Rock Rail

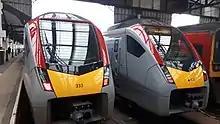
A pair of Class 755 multiple units, 2020

During February 2016, the company announced its first rolling stock leasing deal, valued at £200 million, for 25 Class 717 dual-voltage electric multiple units (EMUs) on behalf of Govia Thameslink Railway. On 4 October 2016, Rock Rail also financed the purchase of 20 Class 745 and 38 Class 755 multiple units for Abellio Greater Anglia; the deal, at a cost reportedly in excess of £600 million, was described by Abellio UK Managing Director Dominic Booth as one part of "the largest-ever privately-funded train procurement in the UK".